Sixty-third session of the United Nations General Assembly

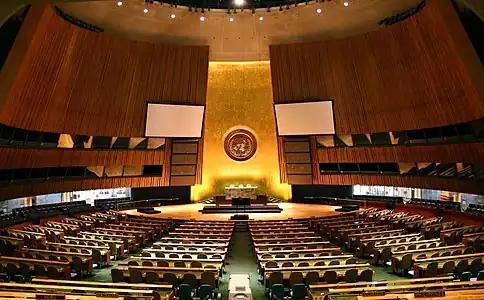
General Assembly Hall at United Nations Headquarters, New York City

The Sixty-third session of the United Nations General Assembly was the session of the United Nations General Assembly that ran from 16 September 2008 to 14 September 2009.